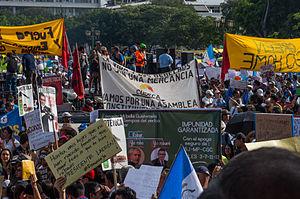
Manifestation citoyenne au Guatemala contre la corruption et pour demander la démission du gouvernement.Español: Manifestación ciudadana contra la corrupción en Guatemala pidiendo la renuncia del presidente y del gobierno.
Le Guatemala, ou Guatémala, en forme longue la république de Guatemala, en espagnol : República de Guatemala, est un pays d'Amérique centrale entouré par le Mexique, le Belize, la mer des Caraïbes, le Honduras, le Salvador et l'océan Pacifique. Il fait partie de l'Amérique latine. Son nom vient du nahuatl Cuauhtēmallān, qui peut se traduire par « lieu rempli d'arbres» et signifie peut-être « pays des Quichés ».
L’affaire de corruption La Línea a commencé au Guatemala le 16 avril 2015, lorsque la CICIG implique de nombreux hauts responsables du gouvernement d'Otto Pérez Molina dans une affaire de fraude douanière. Cette affaire a provoqué une vague de manifestations de la population pour exiger la démission du président de la République Otto Pérez Molina et de la vice-présidente Roxana Baldetti.